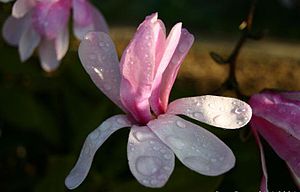
Magnolie-familien
Magnolie-hybrid
Magnolie-familien er en familie indenfor planteriget, der omfatter flere slægter, men kun arter af disse to ses almindeligt i Danmark: